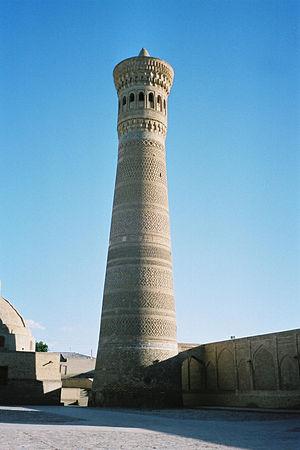
La cantillation est la prononciation de la hauteur musicale des voyelles de chaque mot d'un verset du texte sacré des religions chrétienne, coranique, hébraïque, et bouddhique.
Le minaret, mot dérivé de l'arabe منارة, « manara » ou plus généralement مئذنة « mi’dhana » est un élément architectural des mosquées. Son origine est chrétienne, les musulmans la copient après leur arrivée à Damas en voyant l'Église Saint-Jean le Baptiste dotée d'un minaret. Ils y copièrent aussi l'appel aux vêpres des chrétiens. Le terme s'appliqua d'abord aux tours à feu avant de désigner les tours près des mosquées. Il s'agit généralement d'une tour élevée dépassant tous les autres bâtiments. Son but est de fournir un point élevé au muezzin pour les cinq appels à la prière.